Mount Lebanon Mutasarrifate

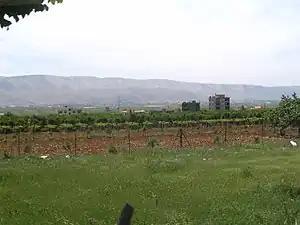

Most of the residents of the Mutasarrifate were farmers who practiced agriculture using traditional methods and with a characteristic specific to Mount Lebanon, in harmony with the nature of the mountainous land and its surface, its soil and the seasons of the year. The olive groves spread widely on the coasts and foothills of the West Lebanon mountain range, providing work for workers and a decent income for their owners. Olive is an important component of the mountain people's diet and a raw material for oil production and soap industry. The largest part of olive production and its derivatives was consumed in Lebanon, while the surplus was exported abroad, generating an important financial profit for the country. The Lebanese considered the olive tree a sacred tree and its oil sacred, due to its frequent mention in the Bible and in the Qur’an, they also produced different types of the olive tree, most notably: Al-Ṣūrī, Al-Baladī, Al-Shatawī, and Al-Bustānī.